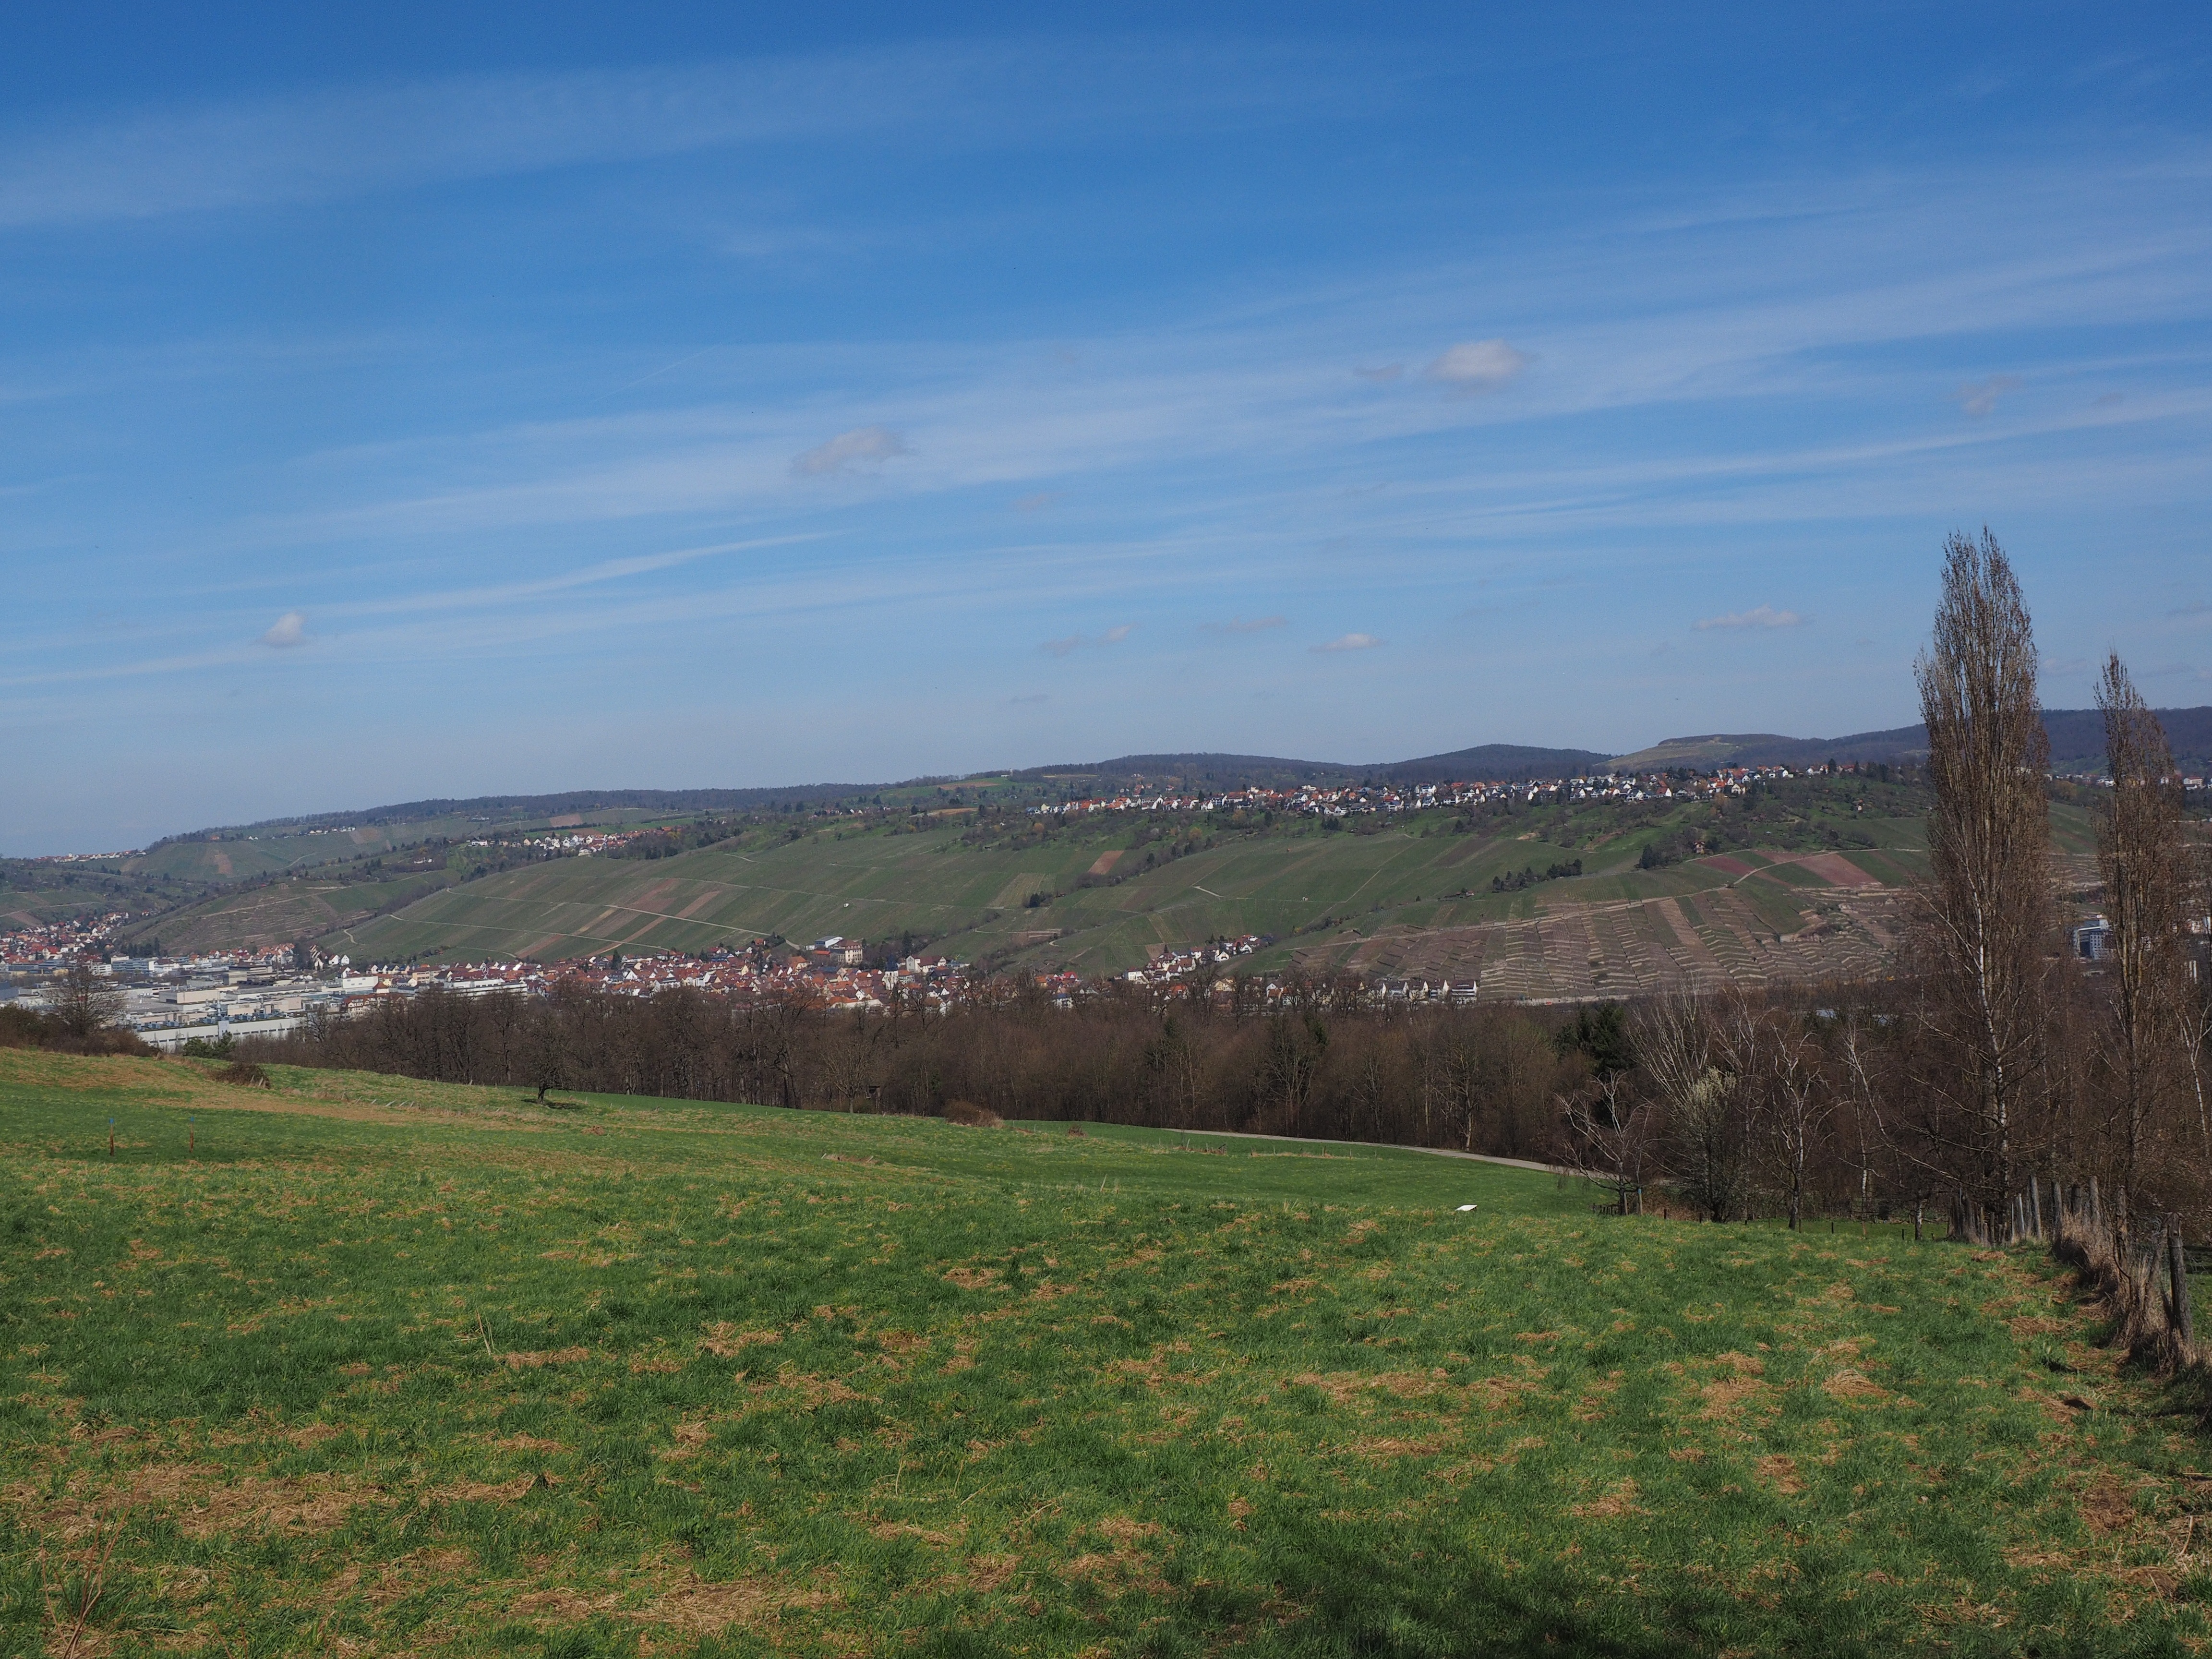
landscape, tree, nature, grass, horizon, mountain, cloud, sky, field, farm, meadow, prairie, hill, view, valley, pasture, agriculture, ridge, plain, fields, grassland, outlook, plateau, habitat, ecosystem, vineyards, rural area, reported, swabian alb, esslingen, neckar valley, neckarhalde, mettingen, natural environment, geographical feature, mountainous landforms